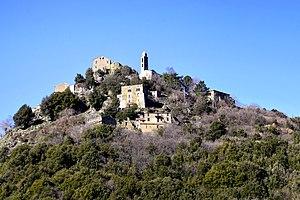
Santa-Lucia-di-Mercurio est une commune française située dans la circonscription départementale de la Haute-Corse et le territoire de la collectivité de Corse. Le village appartient à la piève de Talcini.